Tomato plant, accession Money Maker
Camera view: horizontal (90 deg, fisheye); turntable rotation: 60 degrees
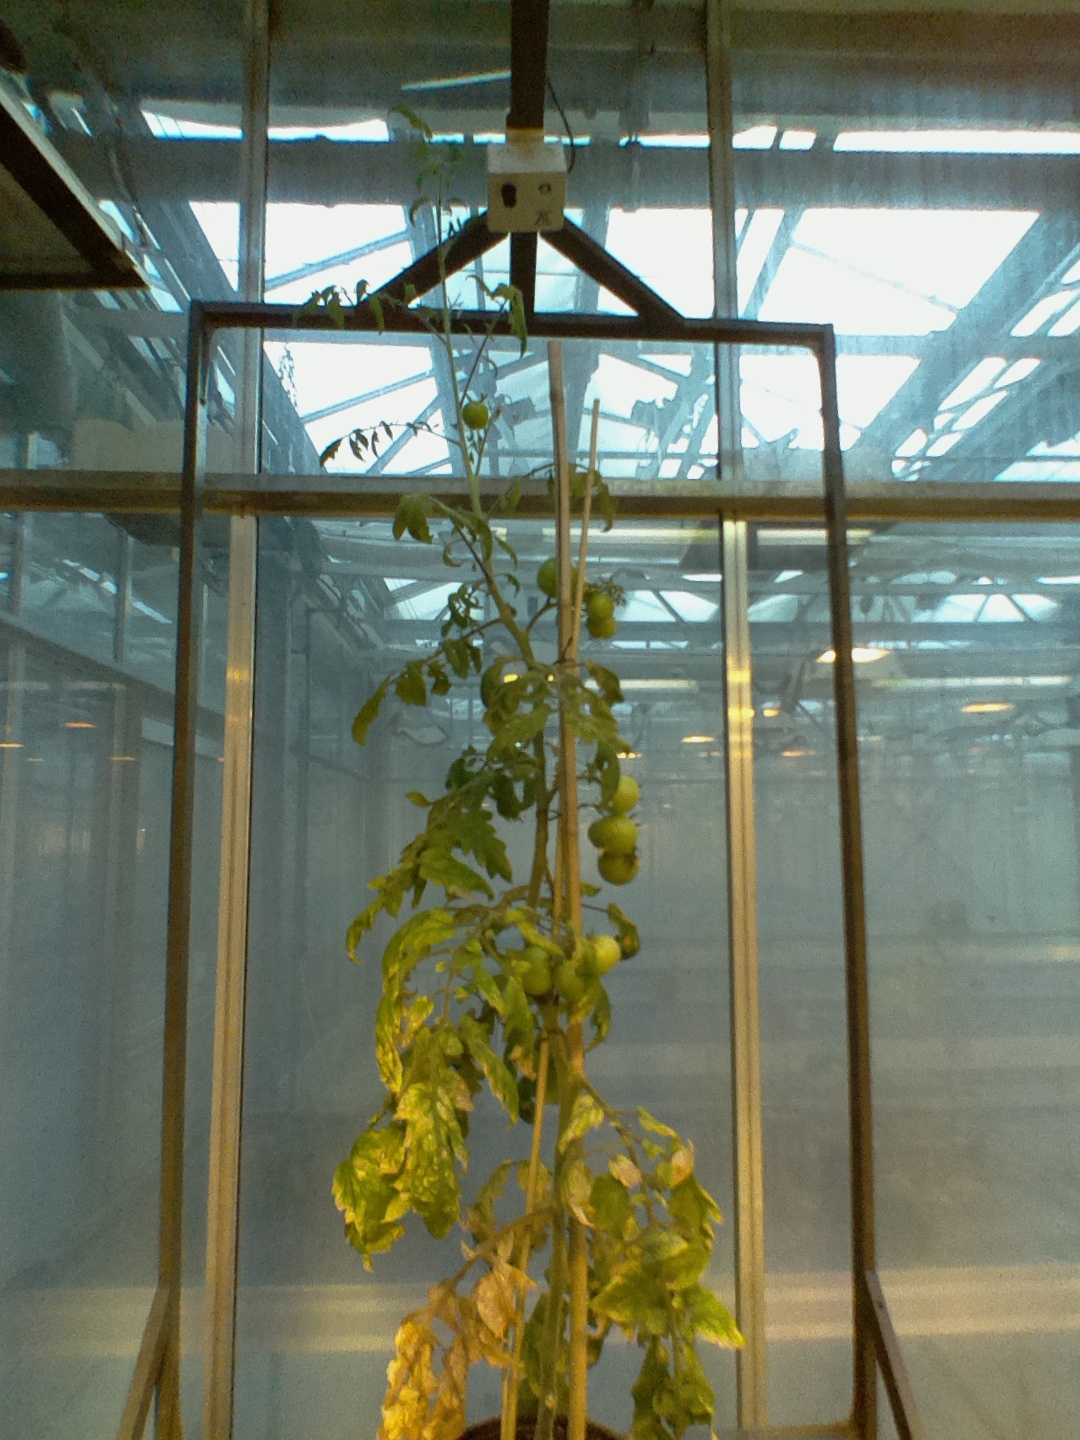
BBCH growth stage 79: 90% -100% of final fruit size